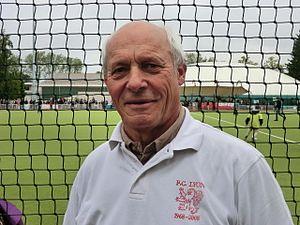
Bernard Arlin en marge de la finale du championnat de France 2013 à Caluire-et-Cuire.
Le FC Lyon Henri Cochet hockey club, couramment abrégé FC Lyon hockey, est un club de hockey sur gazon français de Lyon constituant la section Hockey sur gazon du club omnisports du Football Club de Lyon. Ses infrastructures sont situées sur la commune de Caluire-et-Cuire. Le FCL HC est le fruit de la fusion entre la section hockey du Tennis Club de Lyon et celle du Football Club de Lyon, en 1998. La section Hockey sur gazon du FCL avait été créée, elle, en 1907.
Bernard Arlin, né le 25 juillet 1942 à Lyon, est un joueur français de hockey sur gazon, licencié au FC Lyon.